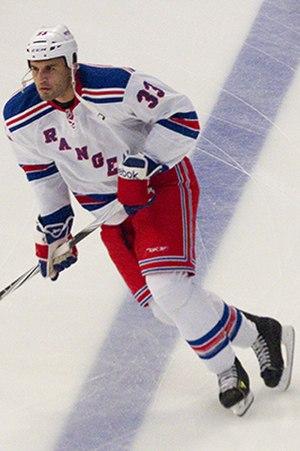
Andre Deveaux est un joueur professionnel canadien de hockey sur glace.